San Jerónimo Acazulco

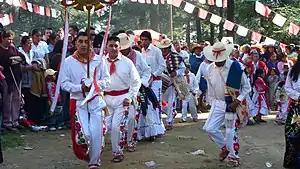
The Dance of the Arrieros a folk dance of the communities in the Toluca Valley performed during a celebration on the Cerro Hueyameluca outside of San Jerónimo Acazulco

San Jerónimo Acazulco is a town and community in the municipality of Ocoyoacac, Mexico State, Mexico. Once an agricultural community, the economy of the ejido is now primarily based on tourist commerce. It is within La Marquesa National Park.